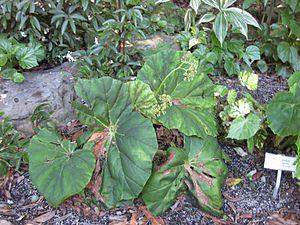
Begonia megaptera est une espèce de plantes de la famille des Begoniaceae. Ce bégonia est originaire d'Asie. L'espèce a été décrite en 1859 par Alphonse Pyrame de Candolle. L'épithète spécifique megaptera vient du grec et signifie « grandes ailes ».